Challenge of the Ancient Empires!

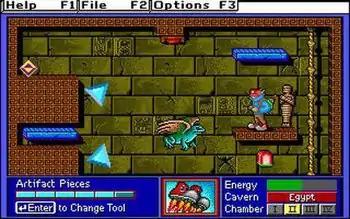
Screenshot from "Challenge of the Ancient Empires!".

Additionally, each cavern has a different style of puzzle: the Near East section implements switches that move panels blocking the way, while the Egyptian section consists mainly of triangular reflectors, which the player must orient correctly to direct a light beam and trigger a switch. Greece and Rome caverns involve Greek-letter-coded gates that open by entering the right combination. India and China involves the manipulation of conveyor belts to advance in the proper direction. Upon successfully navigating a chamber's puzzle and collecting six pieces of the artifact, the player must then solve a puzzle by orienting and placing rectangular puzzle pieces in the proper configuration to reveal a picture of the artifact. Afterwards, they must find the exit door and solve a logic puzzle to advance to the next chamber.